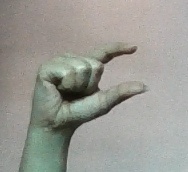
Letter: dal